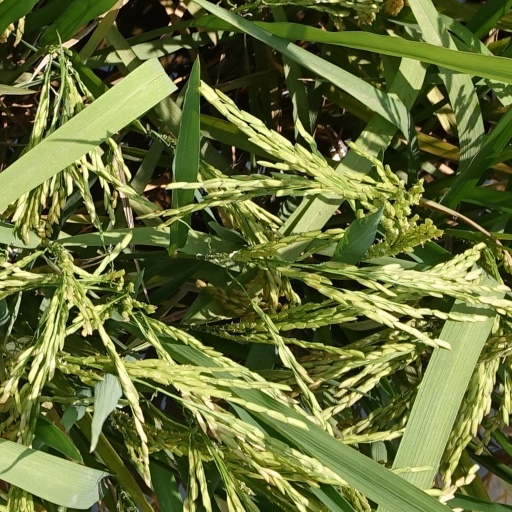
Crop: rice